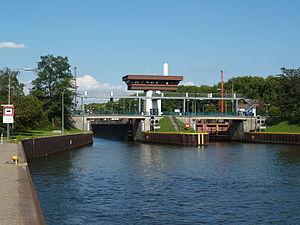
Le canal Rhin-Herne est un canal à bief de partage allemand long de 45,4 km qui traverse le bassin de la Ruhr, la Rhénanie-du-Nord-Westphalie, et comporte cinq biefs. Il est géré par le service de la navigation de Duisbourg-Meiderich.